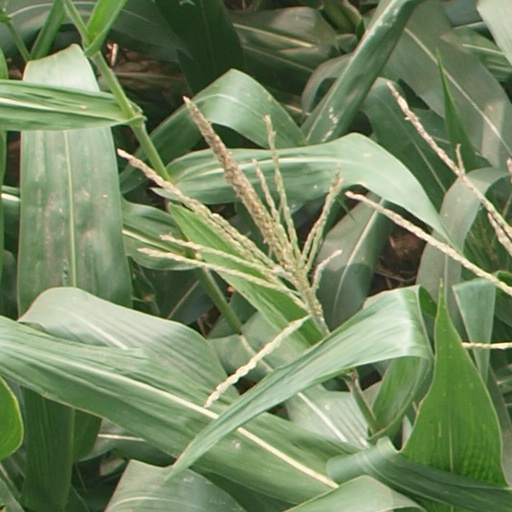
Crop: maize; corn